Kra (letter)

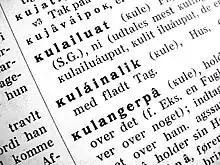
ĸ in a Greenlandic–Danish dictionary from 1926

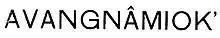
"Avangnâmioĸ" in all-caps, title of Greenlandic periodical from 1957, with the uppercase of "ĸ" as "Kʼ".

Kra (uppercase: Kʼ, lowercase: ĸ) is a glyph formerly used to write the Kalaallisut language (also known as Greenlandic) of Greenland and is now only found in Inuttitut, a distinct Inuktitut dialect. It is visually similar to a Latin small capital letter "K", a Greek letter Kappa: κ, or a Cyrillic small letter Ka: к.